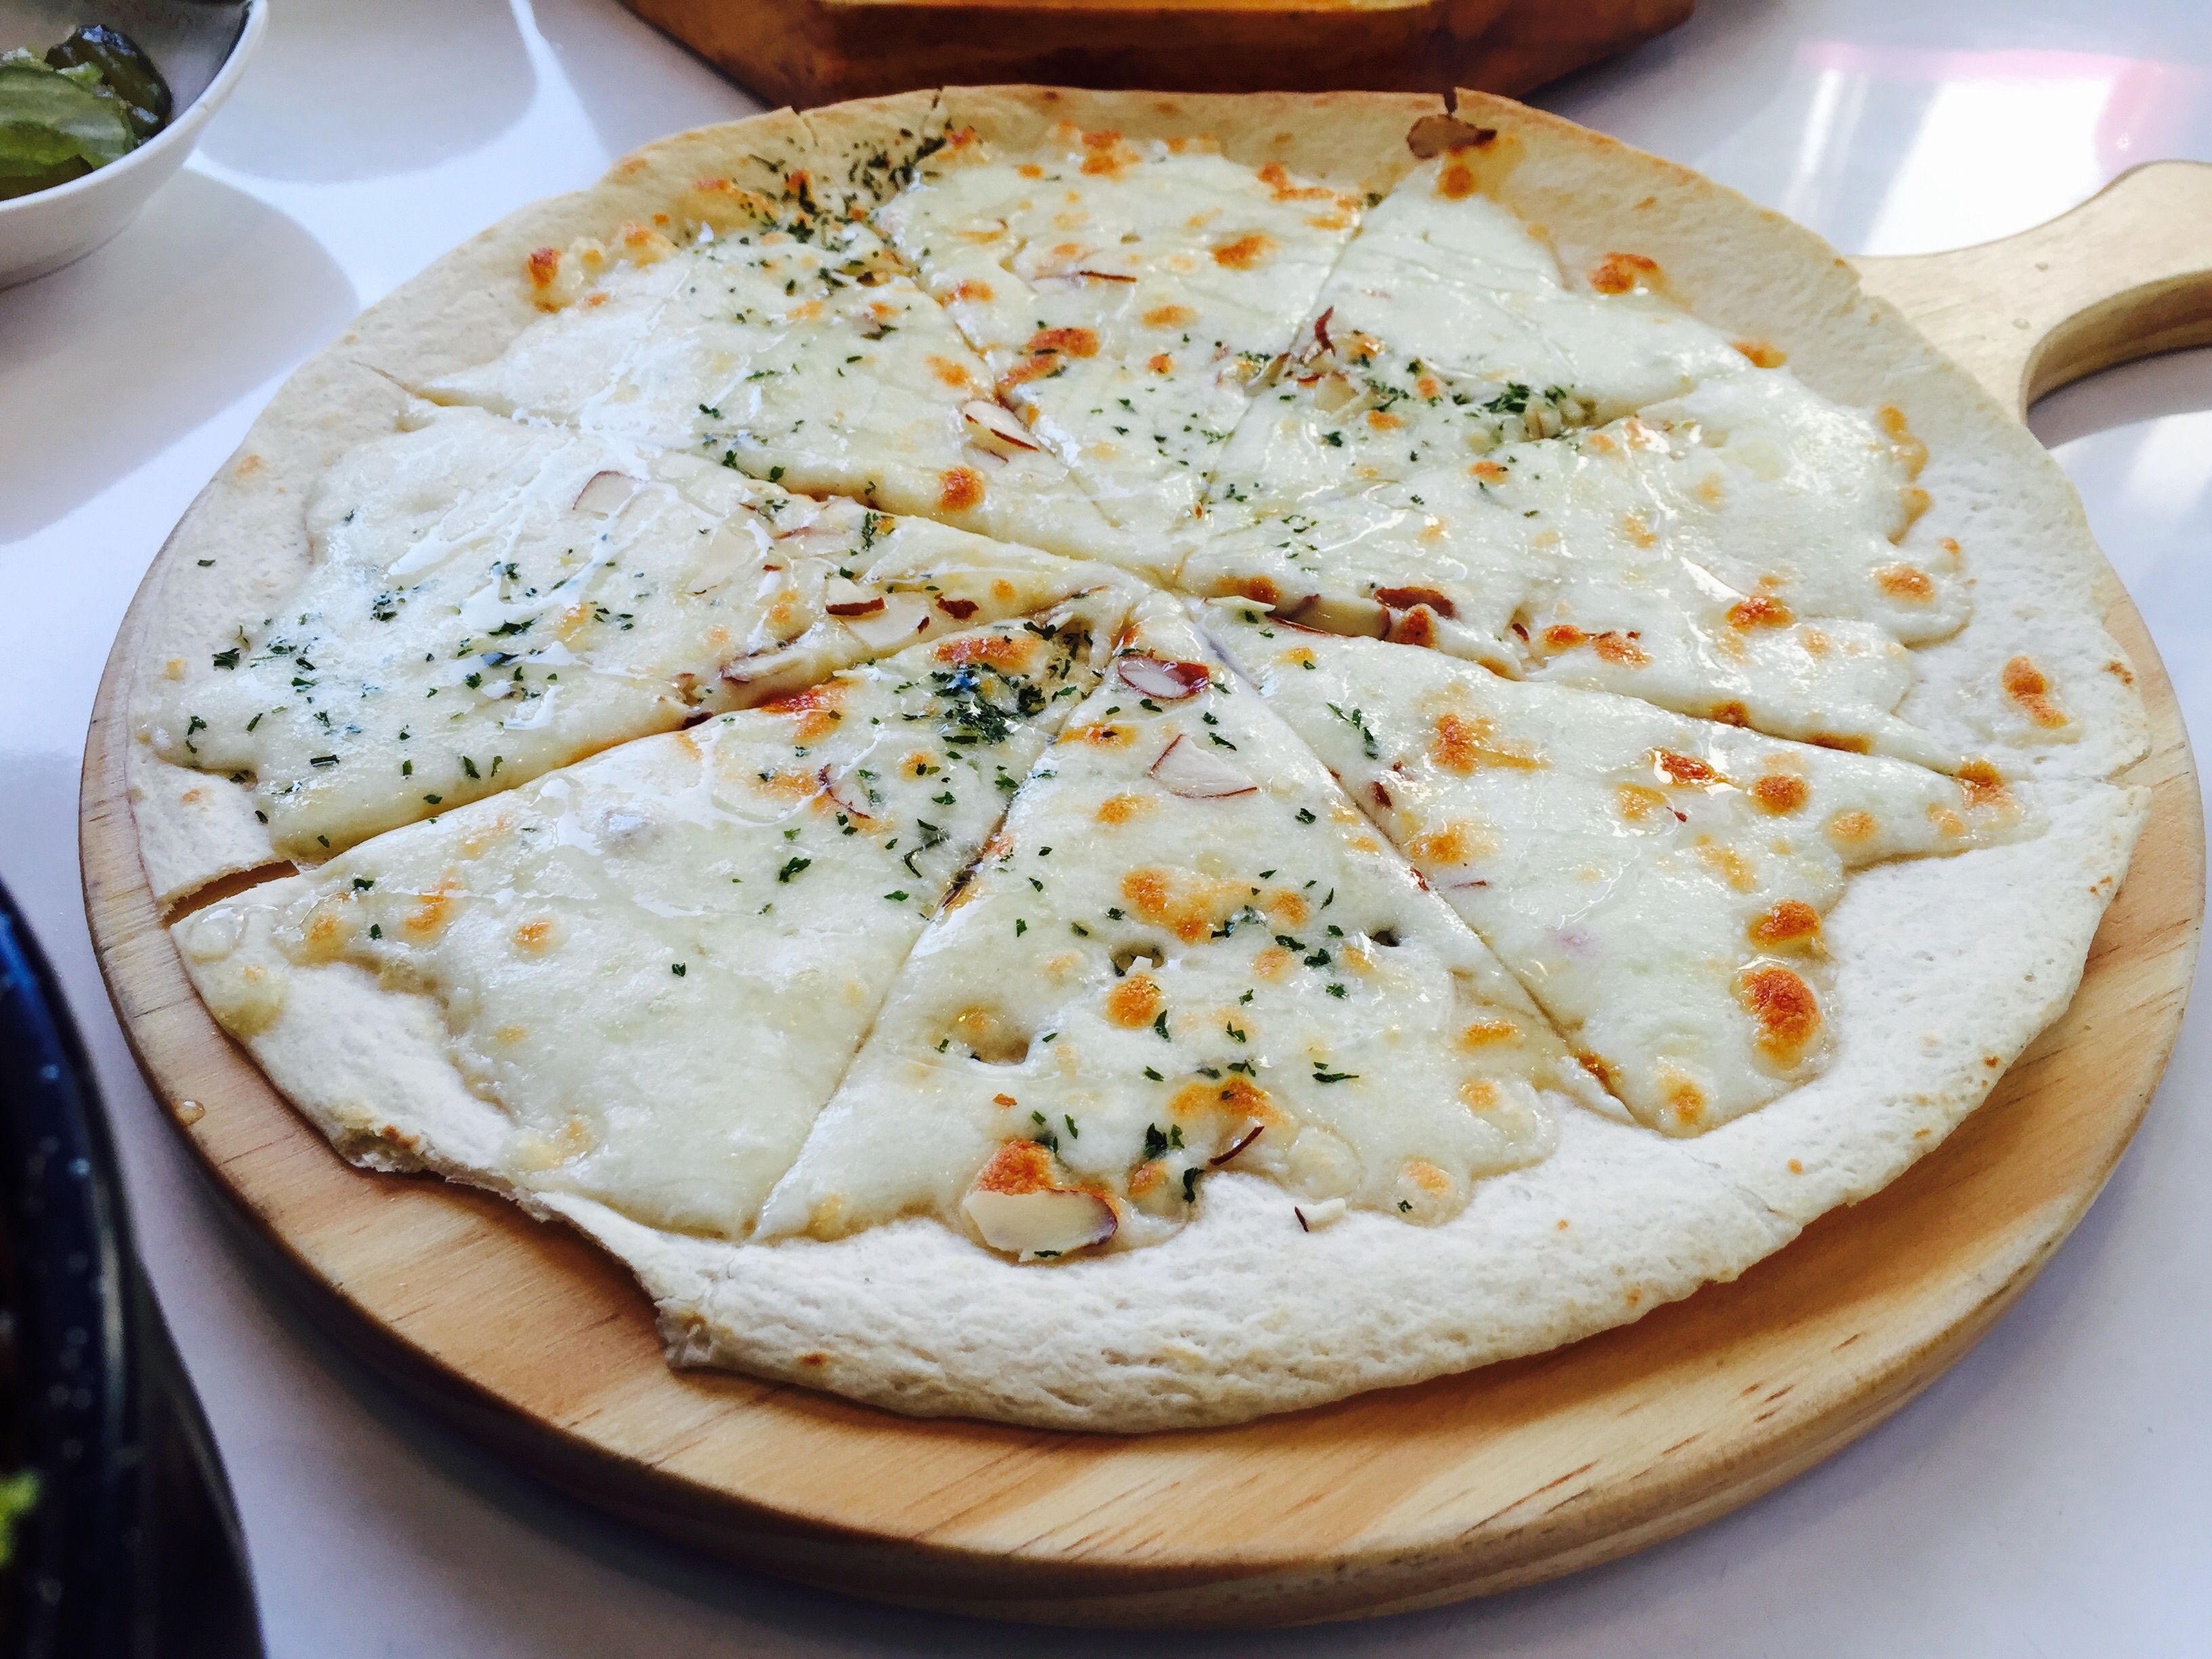
honey, dish, meal, food, cooking, italy, breakfast, dessert, cuisine, delicious, bread, pizza, cheese, dining, tortilla, crispy, thin, baked goods, dining room, gorgonzola, pizza toppings, pizza cheese, naan, flatbread, pupusa